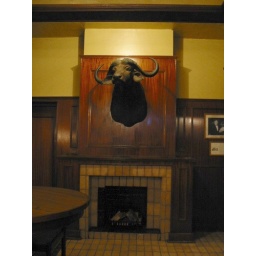
A water buffalo in the bar of the Imperial Hotel, Pietermaritzburg, KwaZuluNatal Province, South Africa.